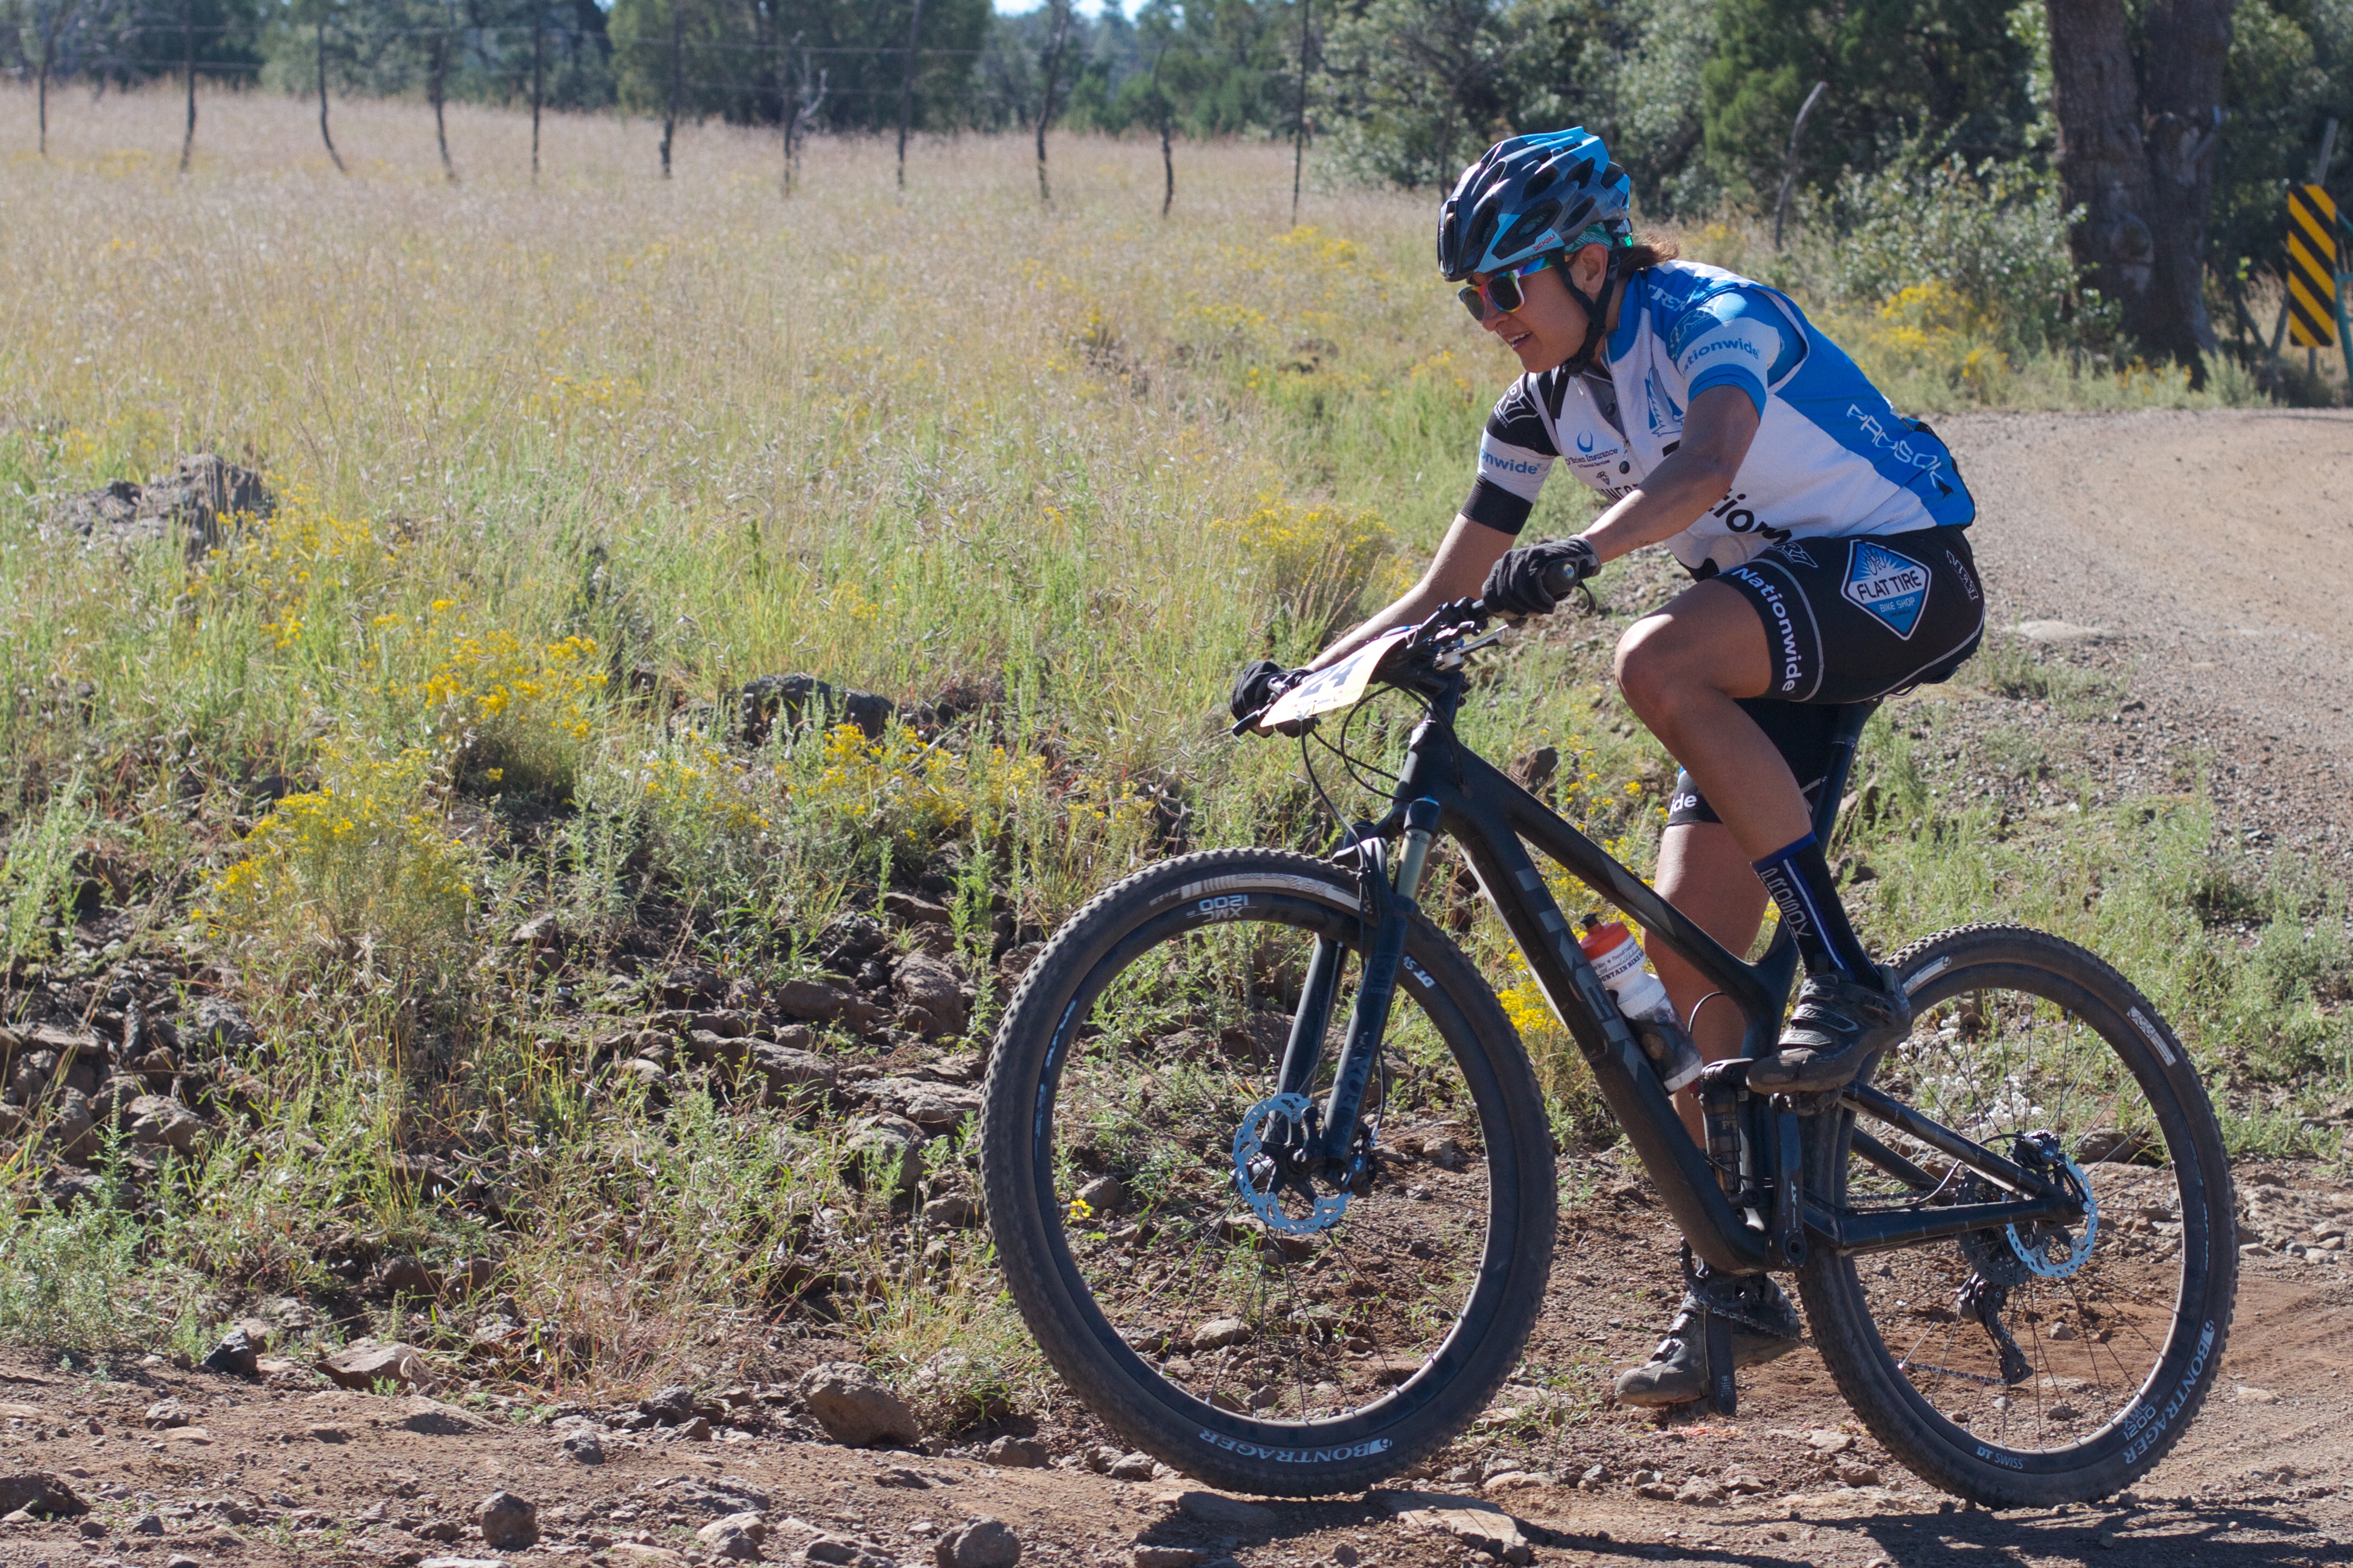
bicycle, vehicle, soil, extreme sport, sports equipment, mountain bike, cycling, race, sports, racing, fotr, freeride, mountain biking, road cycling, land vehicle, cycle sport, cyclo cross bicycle, cyclo cross, bicycle racing, downhill mountain biking, road bicycle, racing bicycle, mountain bike racing, cross country cycling